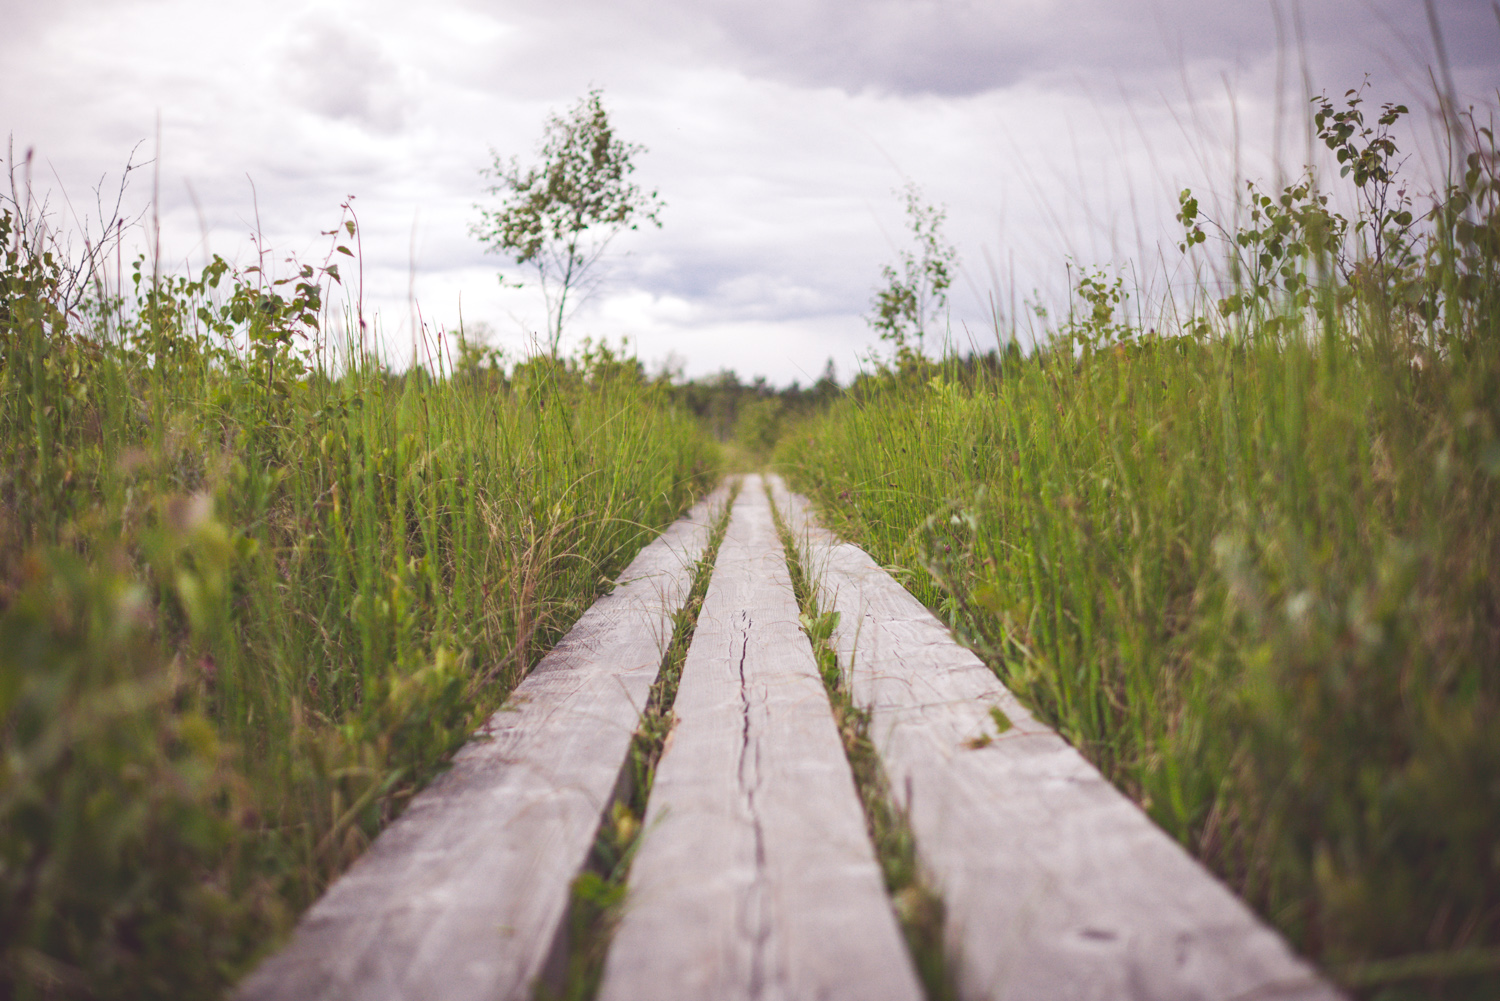
landscape, nature, path, pathway, grass, outdoor, plant, sky, boardwalk, wood, track, road, field, vintage, meadow, sunlight, morning, plank, adventure, walkway, summer, walk, environment, rural, green, foot, agriculture, season, trees, clouds, wetland, bog, habitat, footpath, rural area, latvia, natural environment, atmospheric phenomenon, grass family